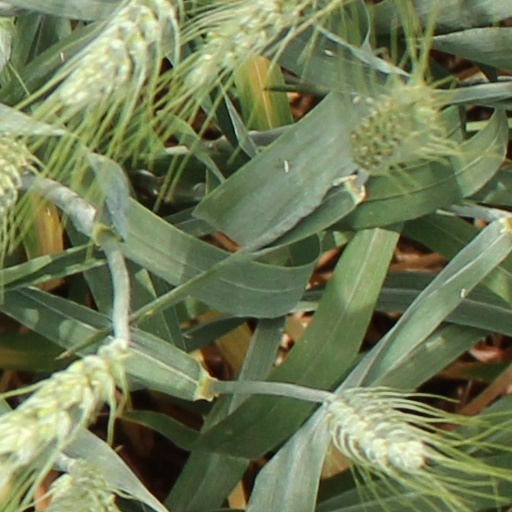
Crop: wheat